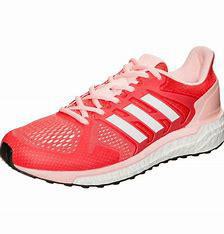
Brand: Adidas
Model: Supernova Lauf